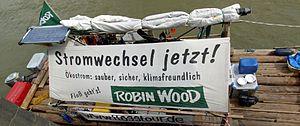
L'association Robin Wood a été créée en 1982 à Brême par une douzaine d'activistes écologistes. Le nom est dérivé du célèbre Robin des Bois. L'association compte environ 2 300 adhérents en Allemagne et est active dans 10 villes différentes à travers ses groupes régionaux.
Le Mouvement alternatif regroupe les mouvements sociaux gravitant autour des squats et des mouvements écologistes et pacifistes. Ces différents mouvements sociaux ont en commun le fait de privilégier des formes d'action non violentes de désobéissance civile s'inscrivant dans une démarche citoyenne et une culture autogestionnaire.